2010 New Zealand rugby league season

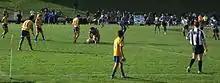
Otahuhu and Mt Albert play in the Fox Memorial grand final

Eight teams competed in the Lion Red Fox Memorial first division which was won by the minor premiers Otahuhu Leopards after they defeated the defending champions, the Mount Albert Lions, 22–18.